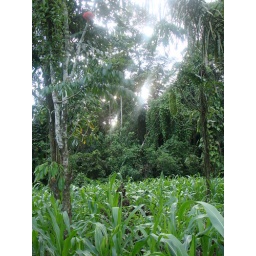
corn field in the middle of the rain forest